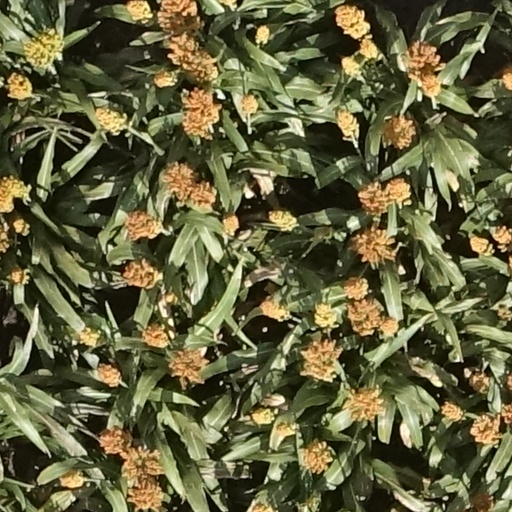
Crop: sorghum